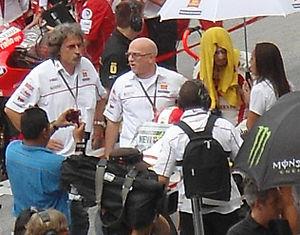
Marco Simoncelli est un pilote de vitesse moto italien. Il est sacré champion du monde 250 cm³ en 2008.